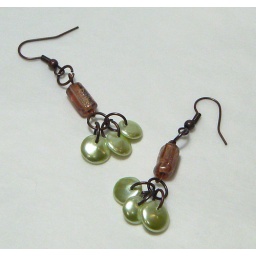
pink and light green beaded, dangle earrings with copper earwire. you can find in my Etsy shop!